Moestafa El Kabir

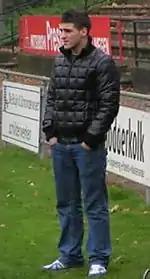
El Kabir on the pitch in casual clothes.

Having impressed Jong NEC Nijmegen in his first five months, El Kabir made his NEC debut, starting a match and played 82 minutes before being substituted, in a 1–1 draw against NAC Breda on 22 November 2008. Five days later on 27 November 2008, he made his UEFA Cup debut, starting the whole game, in a 1–0 loss against Tottenham Hotspur. After the match, El Kabir said about making his tournament debut: "This game was definitely a dream." It was announced on 27 December 2008 when he signed a contract with NEC, keeping him until 2012. Since making his debut for the club, El Kabir received a handful of first team football, mostly coming from the substitute bench. This lasted until he was removed from the first team, due to being disciplined over his weight problems and never played for the side again. Despite this, El Kabir made fourteen appearances in all competitions.